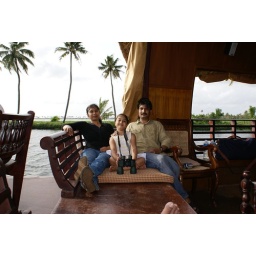
Enjoying the backwaters ride in the house boat &amp;quot;ANGEL&amp;quot; in Allepey